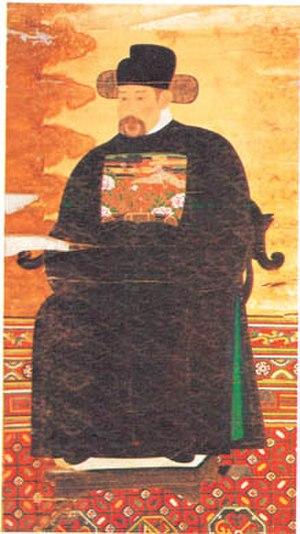
Yun Hyu est un homme politique de la dynastie de Joseon et un lettré néoconfucianiste. Son nom de plume était Baegho et il était le chef de file de la faction des méridionaux.